Basilica of Saint Castor

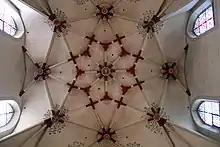
One of the two stellar vaults

In 1110, the Archbishop of Trier, Bruno of Lauffen founded a hospital in Koblenz next to Saint Castor's, one of the first institutions for nursing north of the Alps. Archbishop Theodoric of Wied in 1216 invited the Teutonic Knights to Koblenz and gave them part of the site of Saint Castor's along with the hospital of St. Nicholas located there. One motivation for the establishment of the order in Koblenz was to undertake nursing at the hospital. Soon after the Deutschherrenhaus was established close by at Deutsches Eck, where the Moselle flows into the Rhine, to manage the order's Koblenz bailiwick ("Ballei"). The bailiwick was under the direct authority of the Grand Master. This branch of the Teutonic Order was originally called the "Deutscher Ordt" and later the "Deutsches Eck".